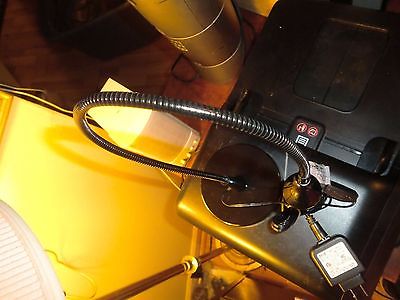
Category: lamp